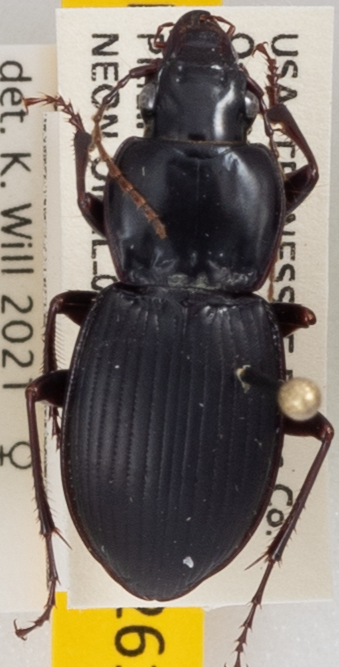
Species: Cyclotrachelus sigillatus
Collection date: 2020-07-08
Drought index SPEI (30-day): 0.03
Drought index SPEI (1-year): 1.69
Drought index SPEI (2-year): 2.09